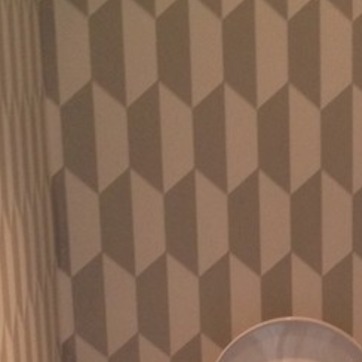
Material: wallpaper